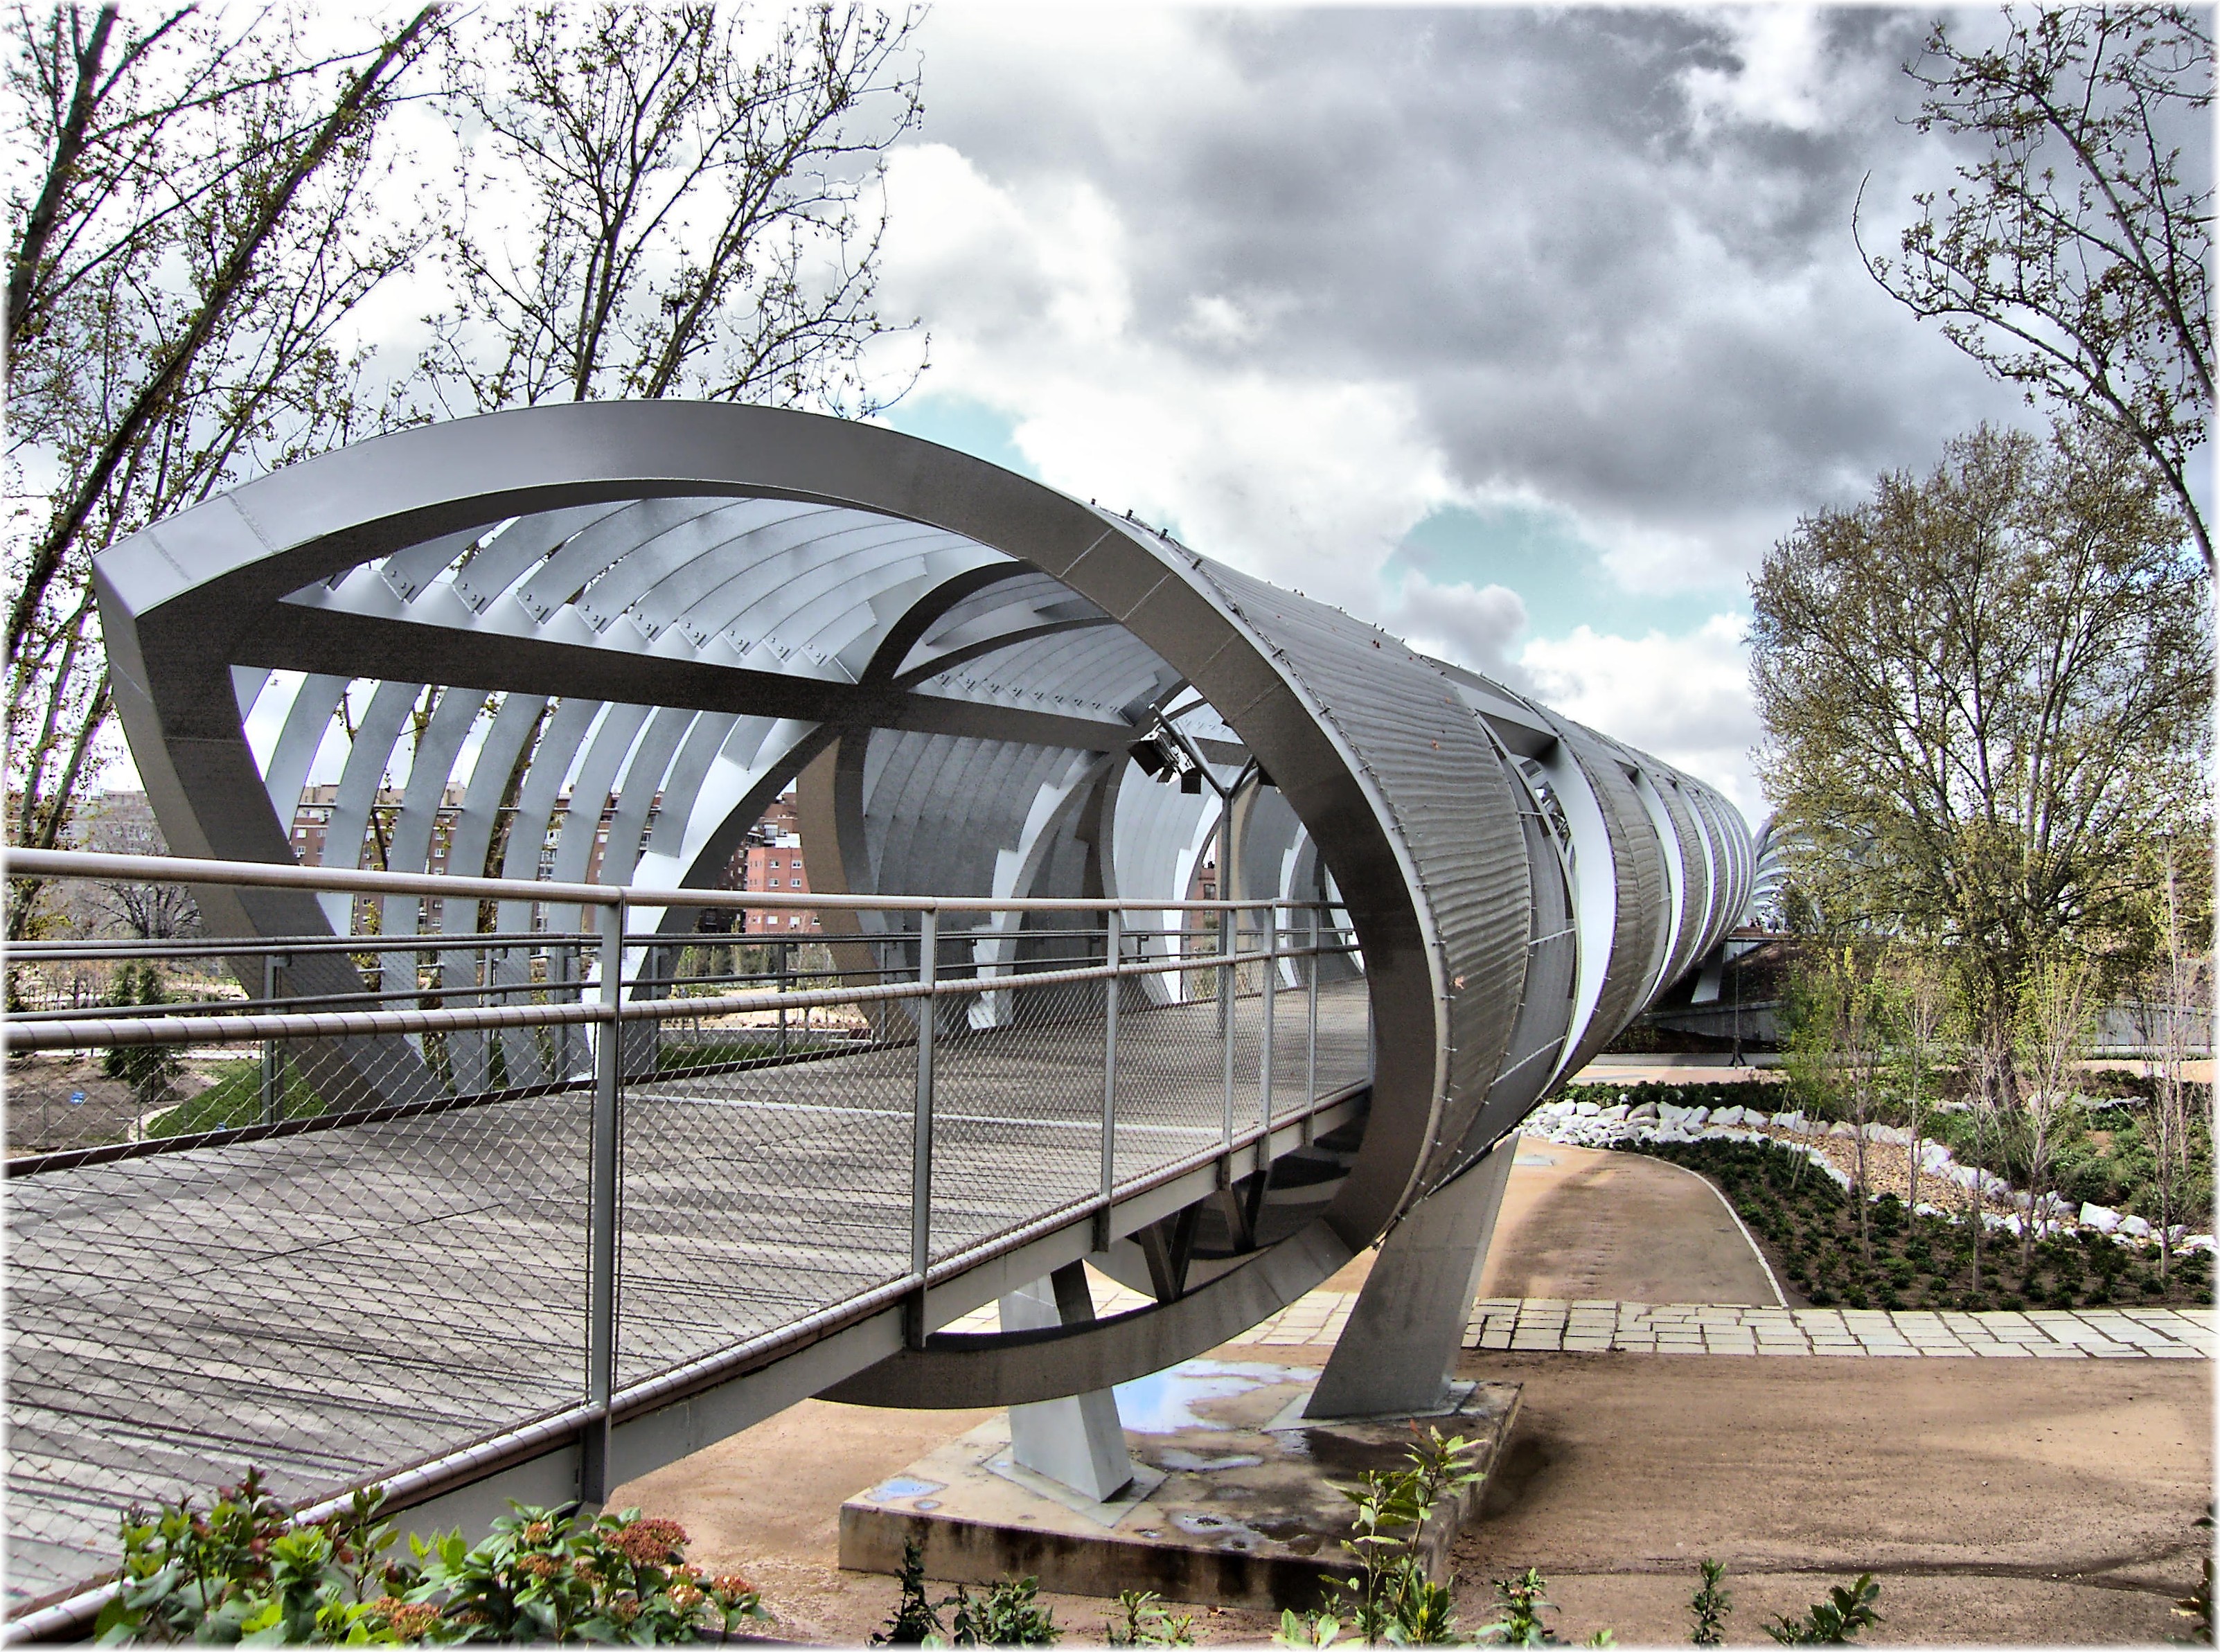
architecture, track, bridge, train, overpass, transport, arch, vehicle, public transport, rail transport, arch bridge, truss bridge, skyway, rolling stock